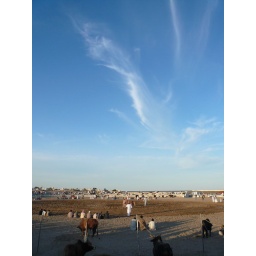
Bullfighting circle under the blue sky - P1030354.JPG